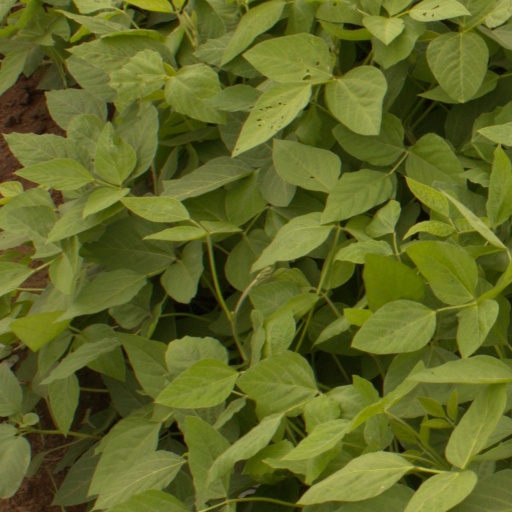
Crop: soybean